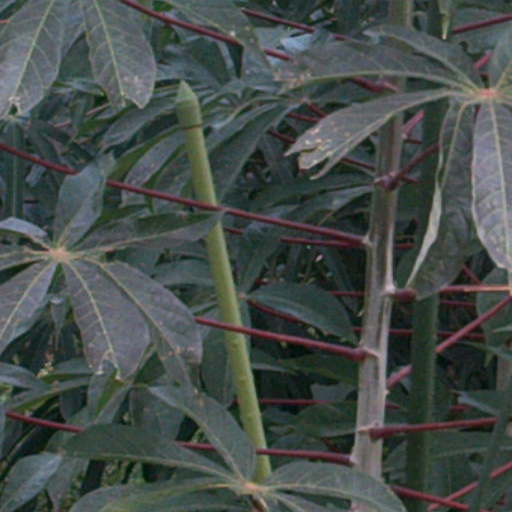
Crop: cassava